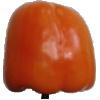
Label: orange_pepper